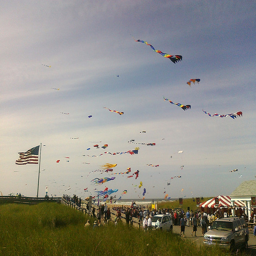
A crowd of people flying kites in a cloudy blue sky.
A large number of kites flying in the sky
The sky is full of kites being flown by a crowd.
Large group of people flying a series of kites.
People in a field and kites flying in the air.